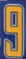
Number: 9